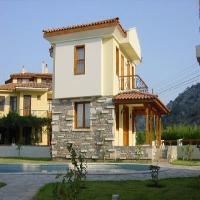
Weather: sun or clear